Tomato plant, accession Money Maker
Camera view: vertical (180 deg); turntable rotation: 0 degrees
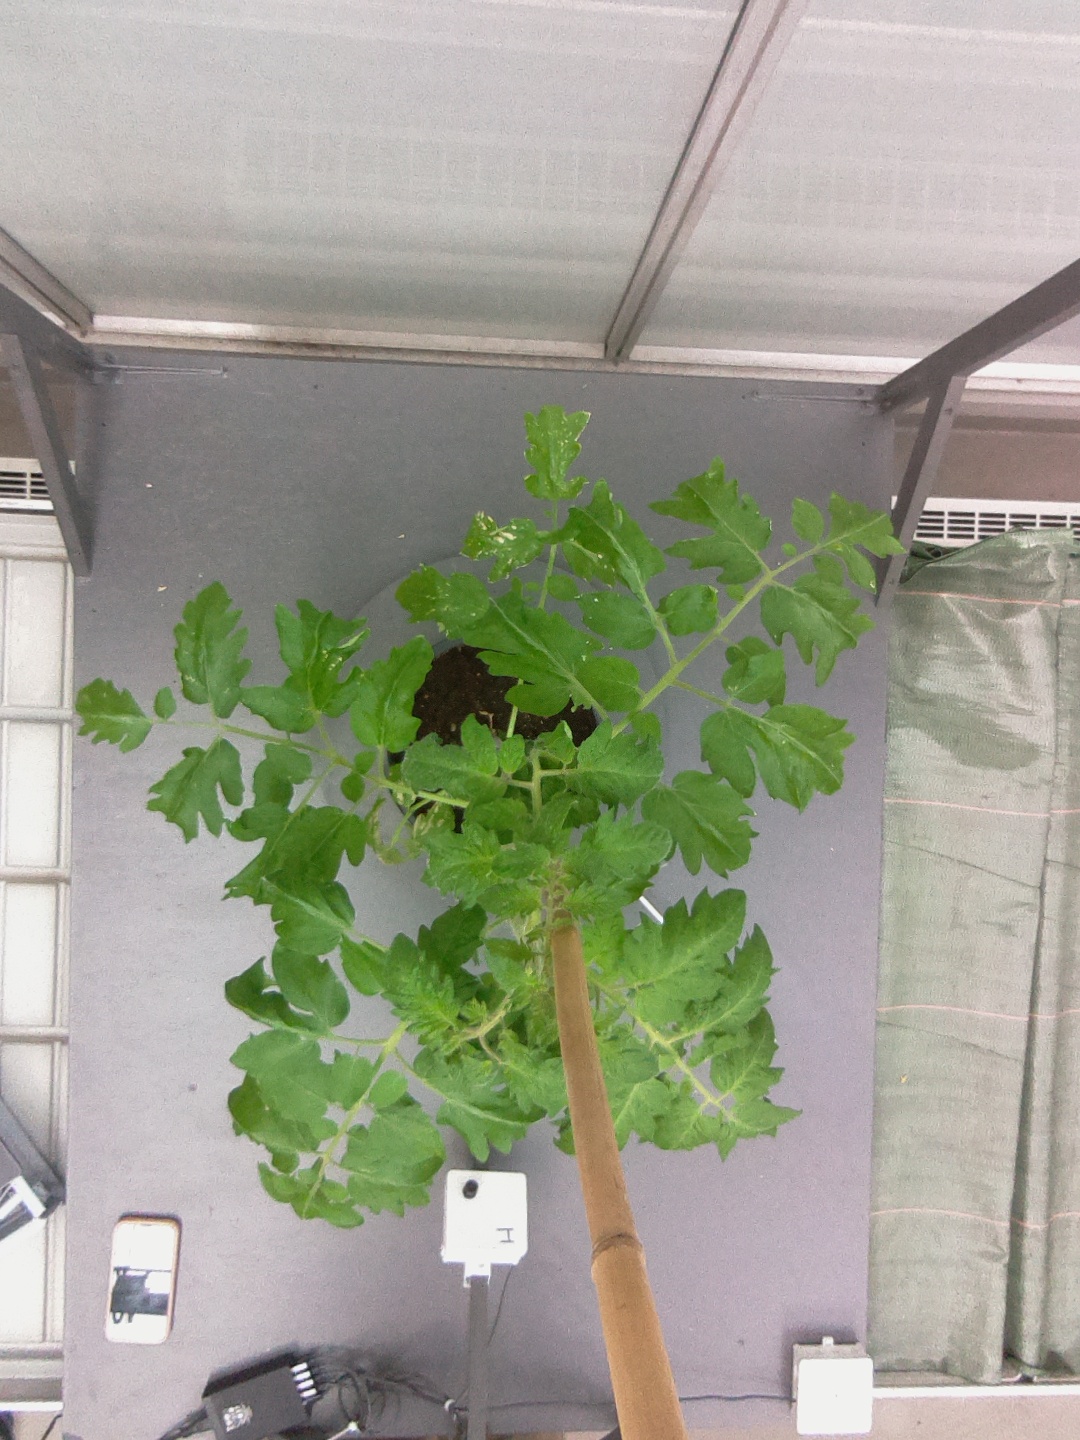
BBCH growth stage 52: 2 inflorescences visible